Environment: lab
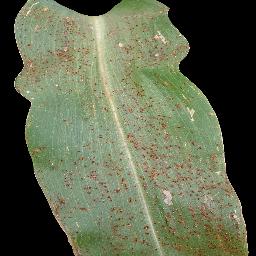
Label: common_rust